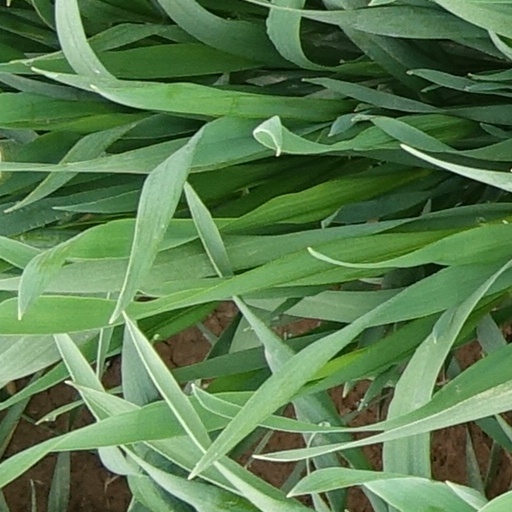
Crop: wheat